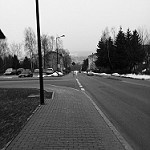
Label: B & W